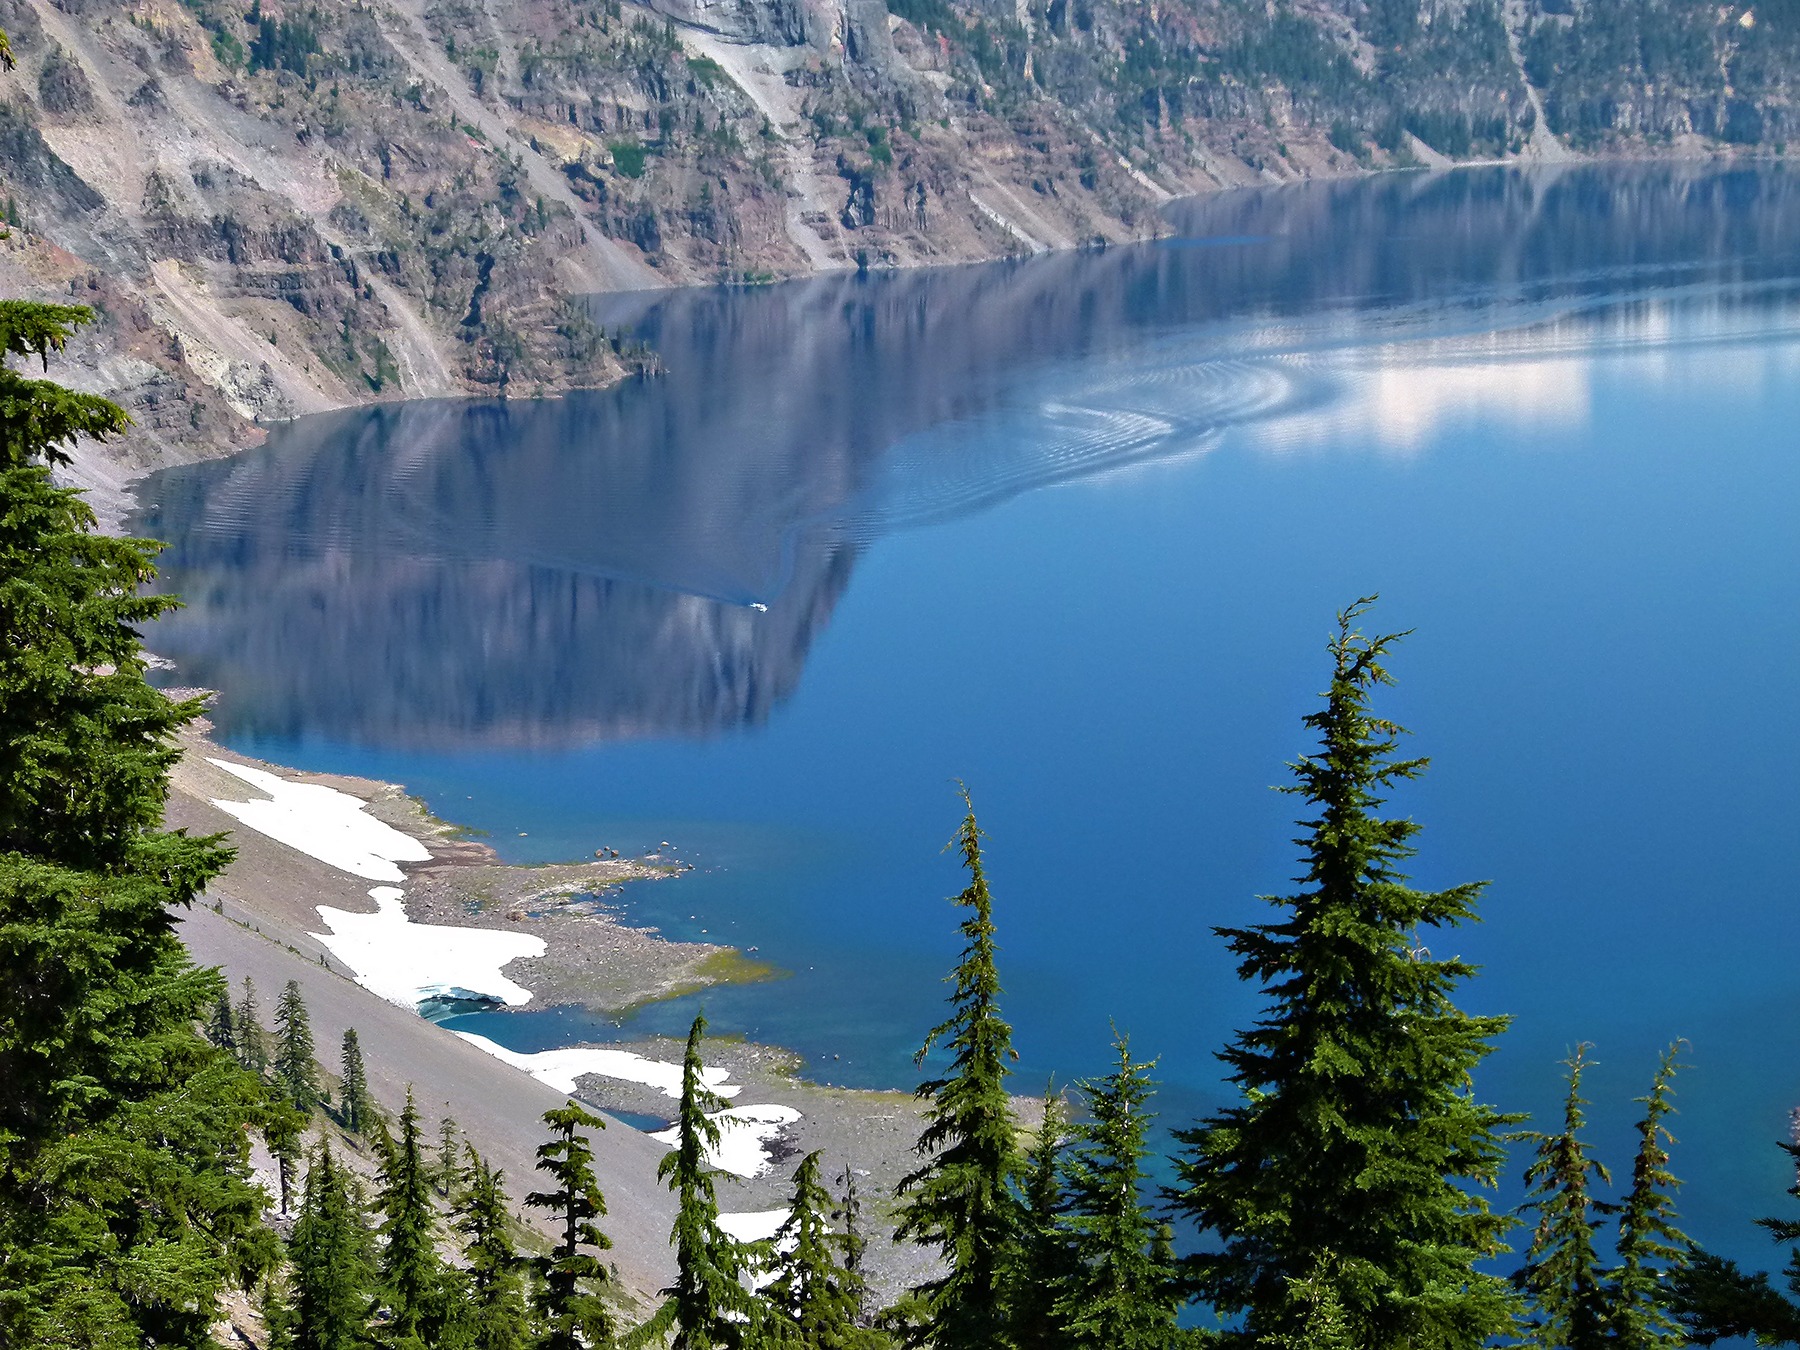
landscape, water, nature, wilderness, mountain, lake, mountain range, reflection, scenery, usa, volcano, fjord, reservoir, national park, body of water, loch, water feature, crater lake, oregon, tarn, atmospheric phenomenon, glacial landform